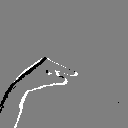
ASL letter: g